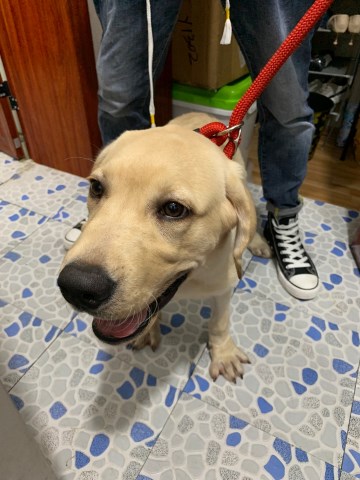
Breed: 3580-n000122-Labrador_retriever